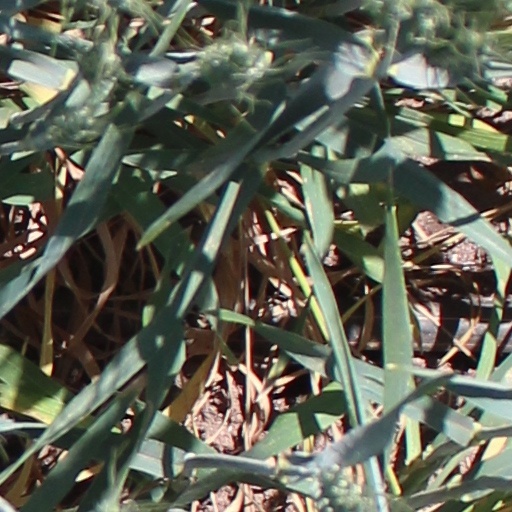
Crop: wheat